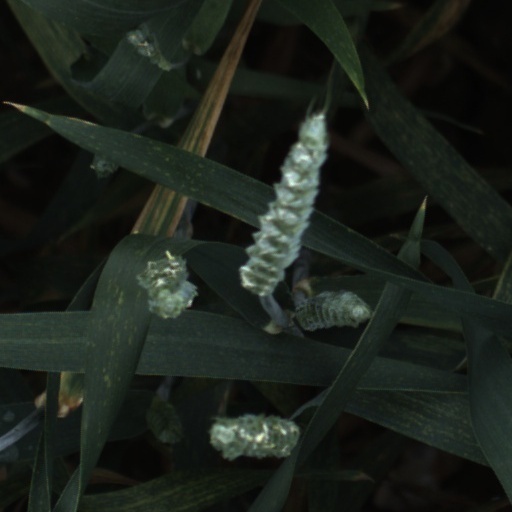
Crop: wheat